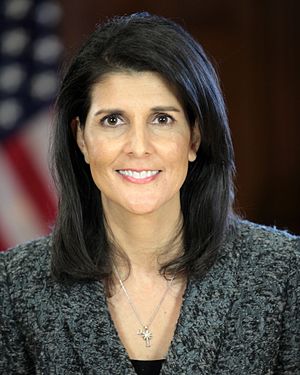
Regeringen Donald Trump / Sammensætning
Nikki Haley
Regeringen Donald Trump tiltrådte som USA's regering den 20. januar 2017.